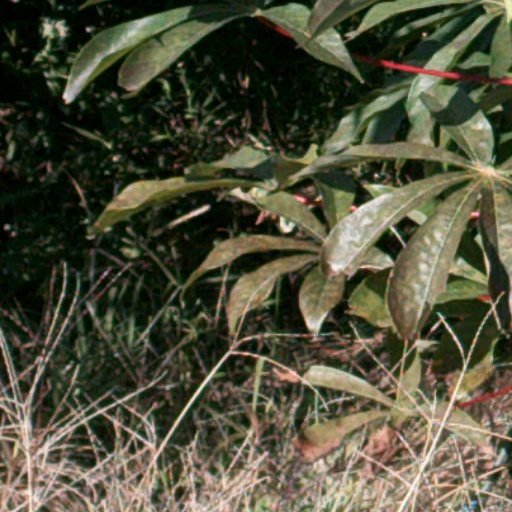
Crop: cassava